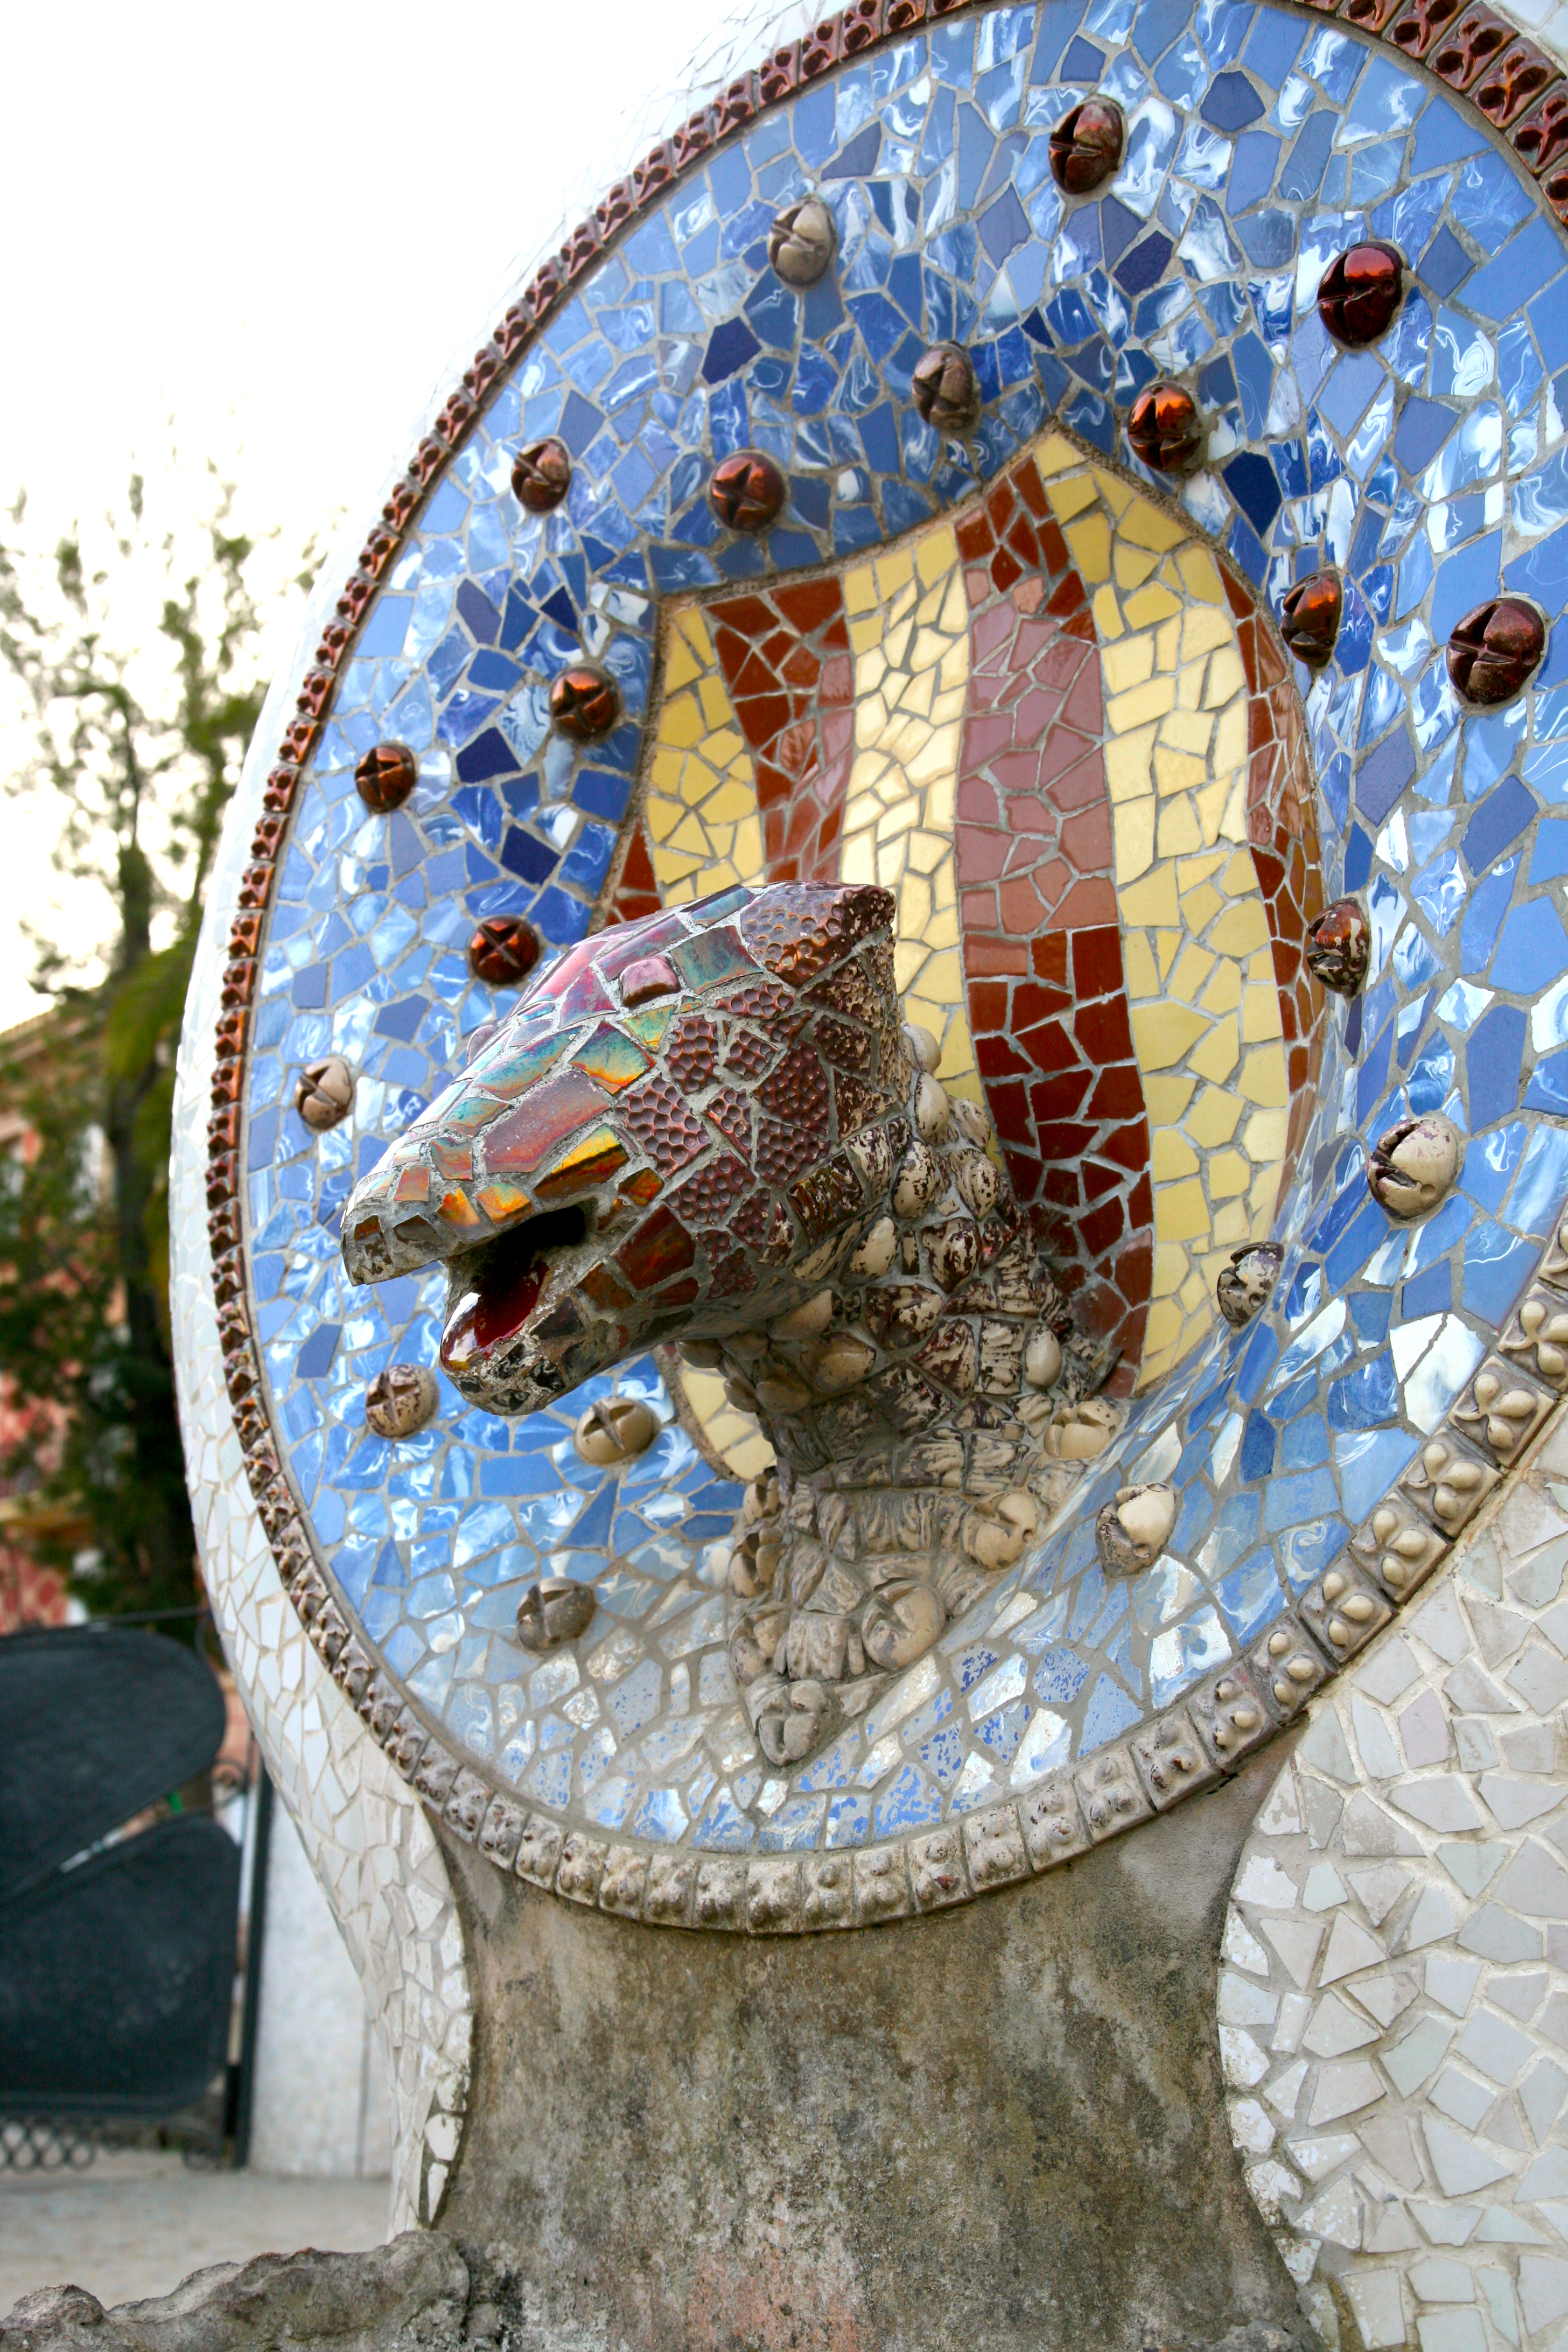
architecture, dog, park, garden, barcelona, art, spain, espagne, chien, artnouveau, mosaic, arquitectura, catalonia, catalua, barcelone, mosaico, gaudi, 5d, jardin, carving, perro, parque, hund, guell, architektur, espana, catalogne, spanien, mosaique, spanje, espanya, katalonien, mosaik, elcarmel, parquegell, parkgell, moderniststyle